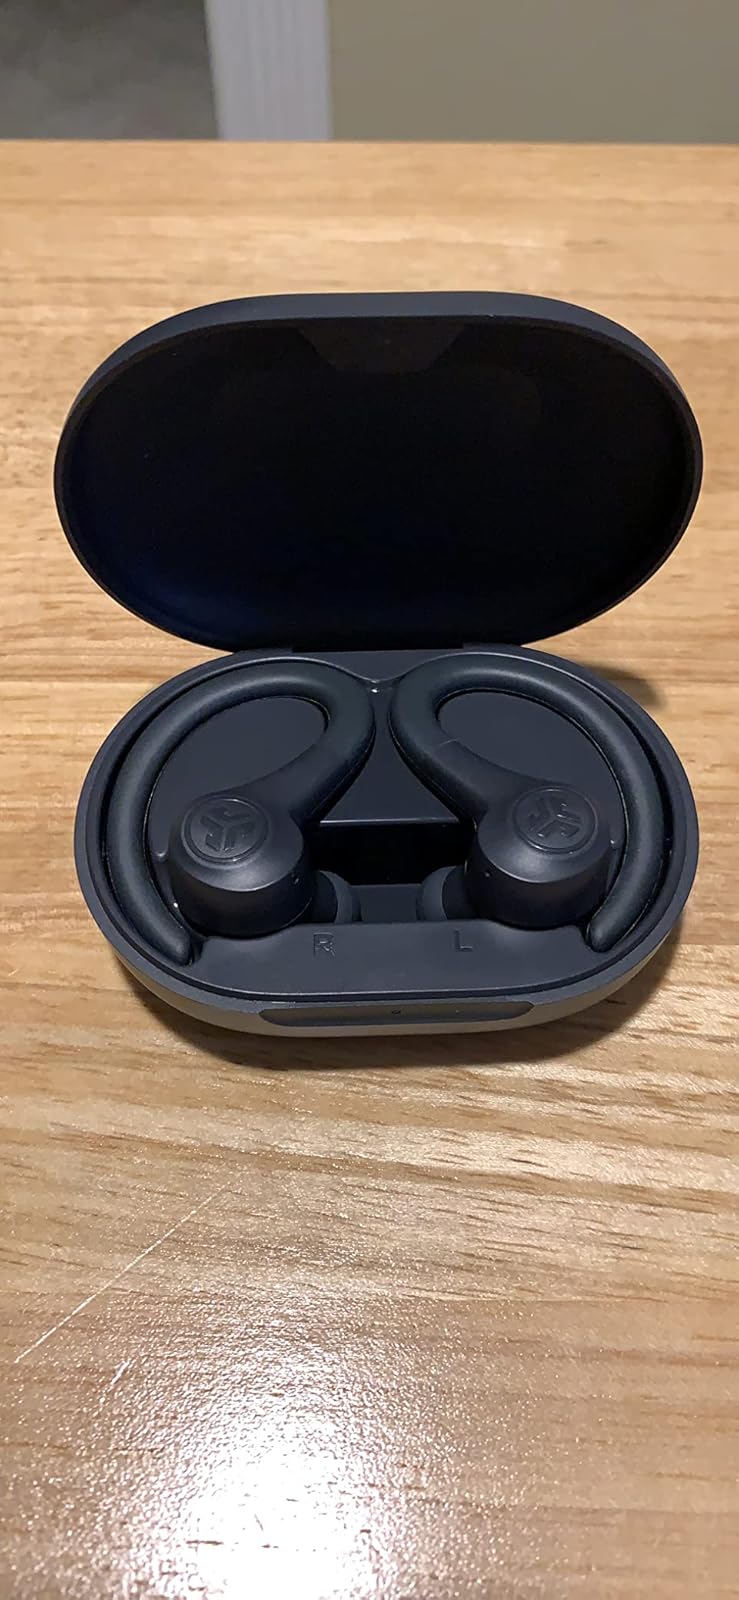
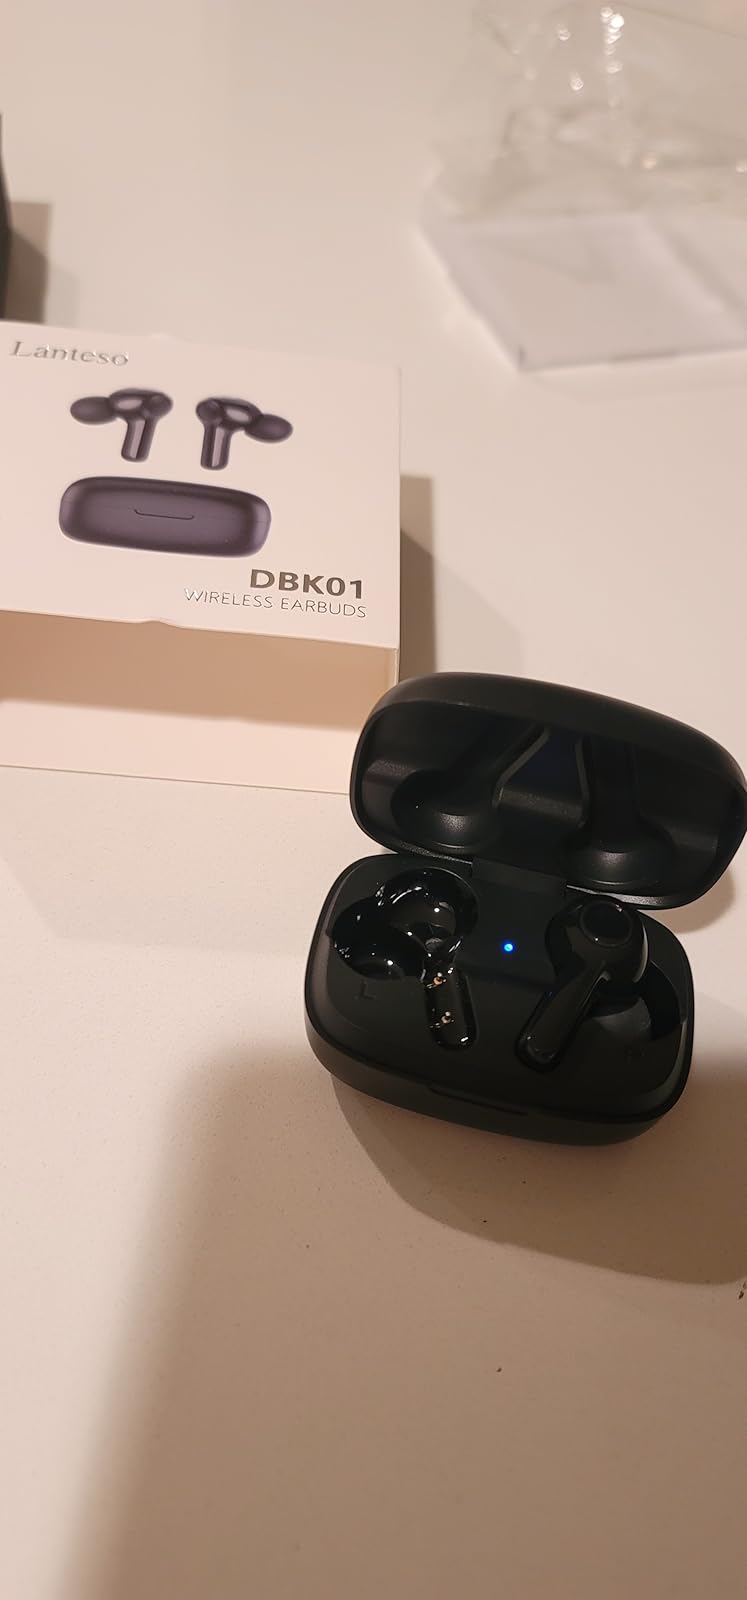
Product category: earbuds
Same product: no